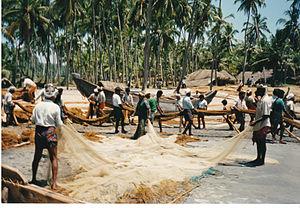
Pêcheurs aux environs de Varkala (Kerala)
Le Kerala ou Kérala est un État indien. La langue principale est le malayalam qui fait partie des langues dravidiennes, famille linguistique dominante en Inde du Sud. Le gentilé propre au Kerala est Malayalee.